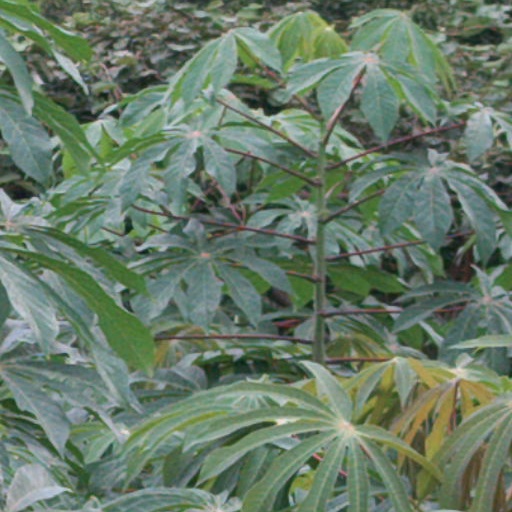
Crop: cassava